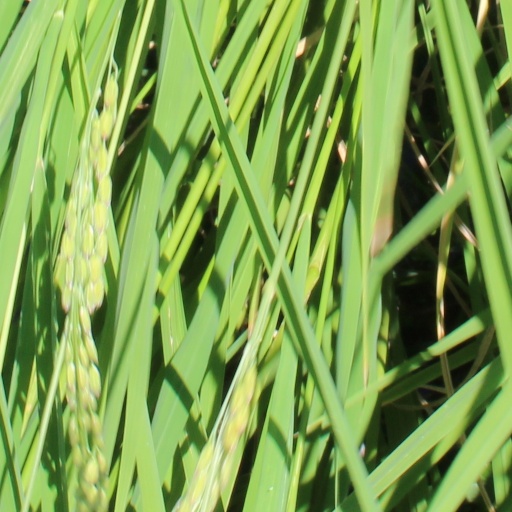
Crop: rice